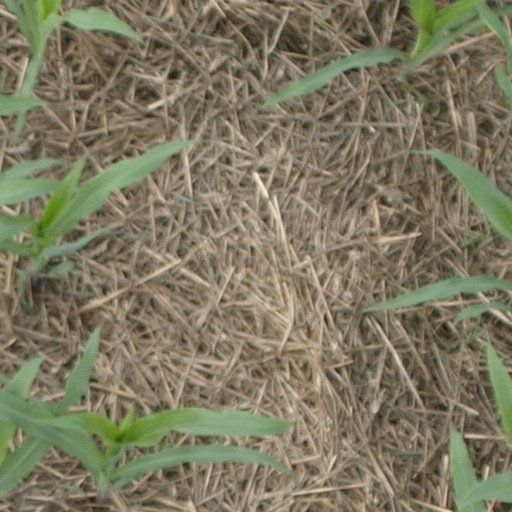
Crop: maize; corn